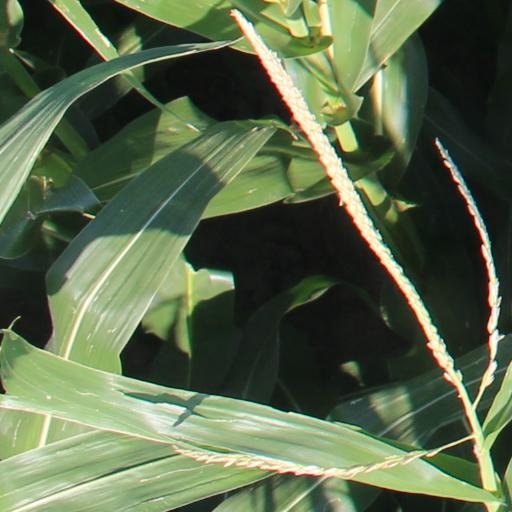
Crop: maize; corn